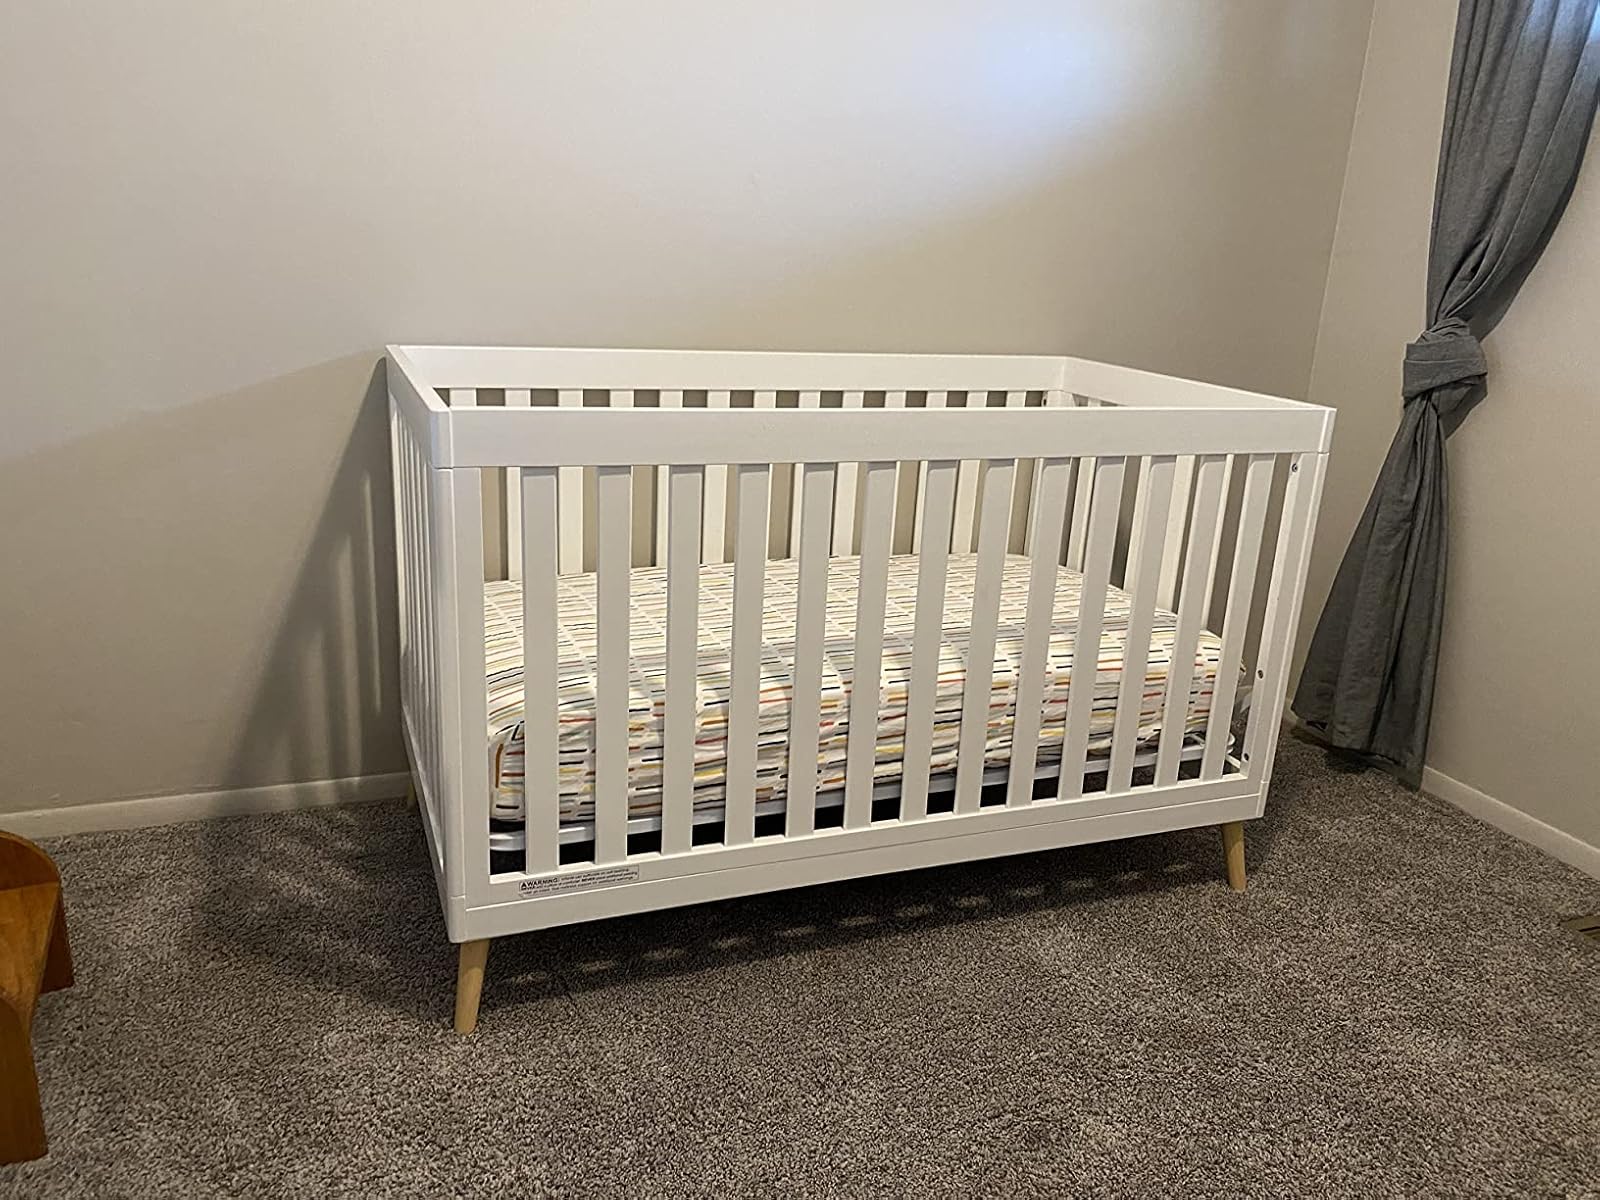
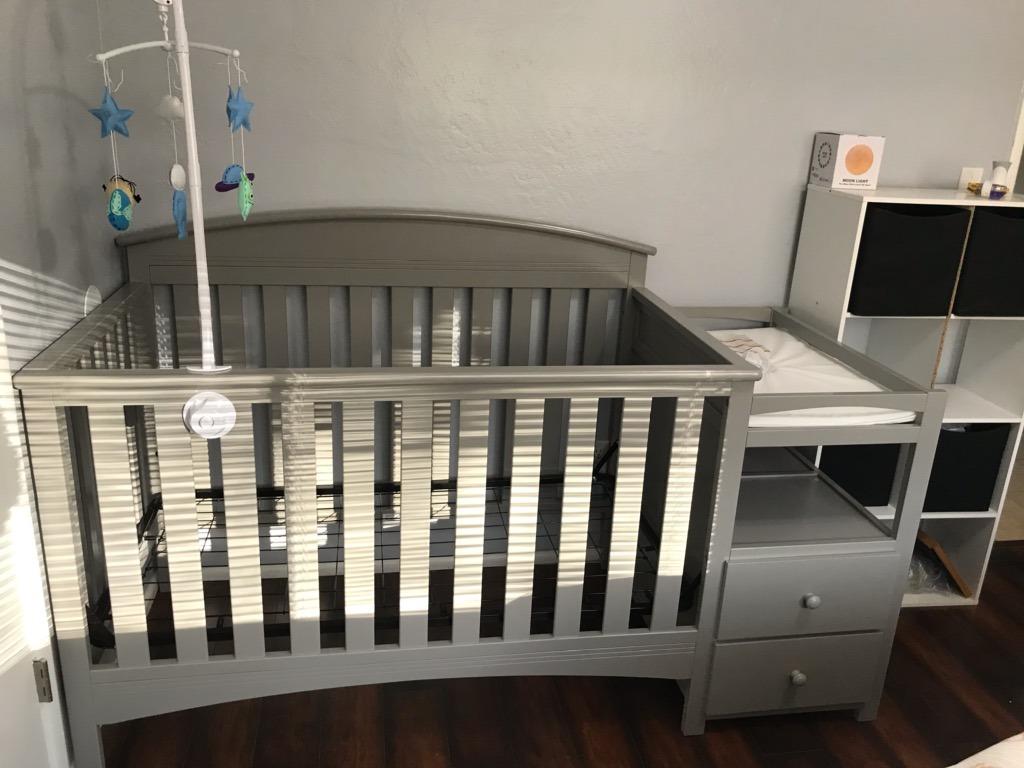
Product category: products_crib
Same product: no